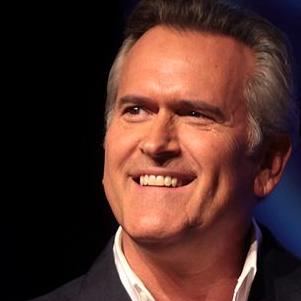
Age: 55